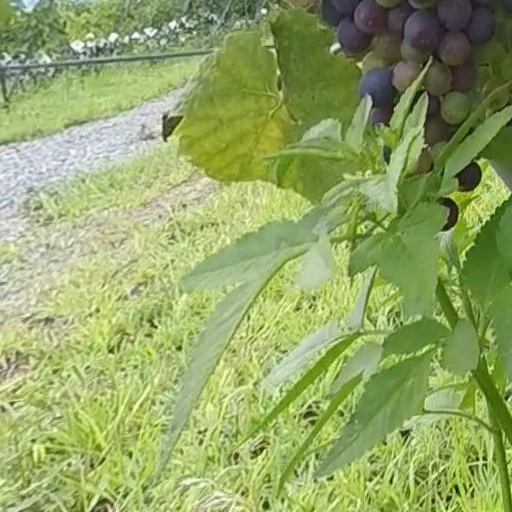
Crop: grape